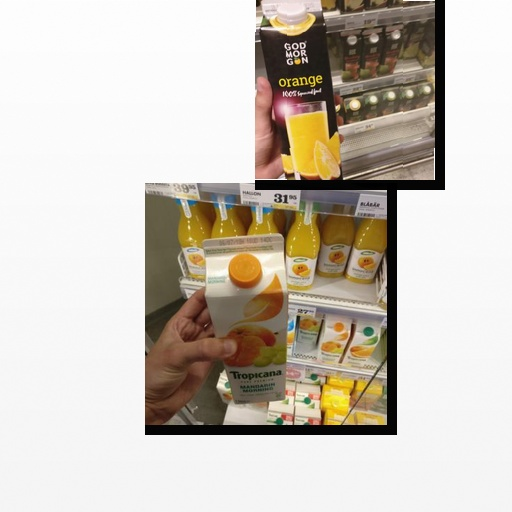
Food items: orange_juice, mandarin_juice